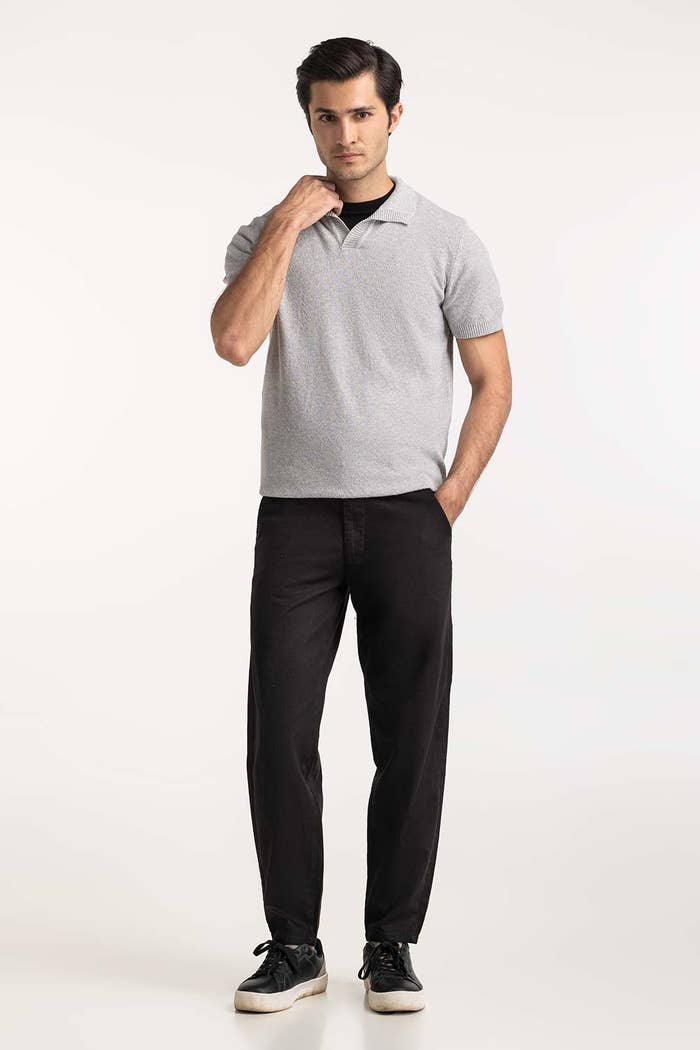
black regular fit pants